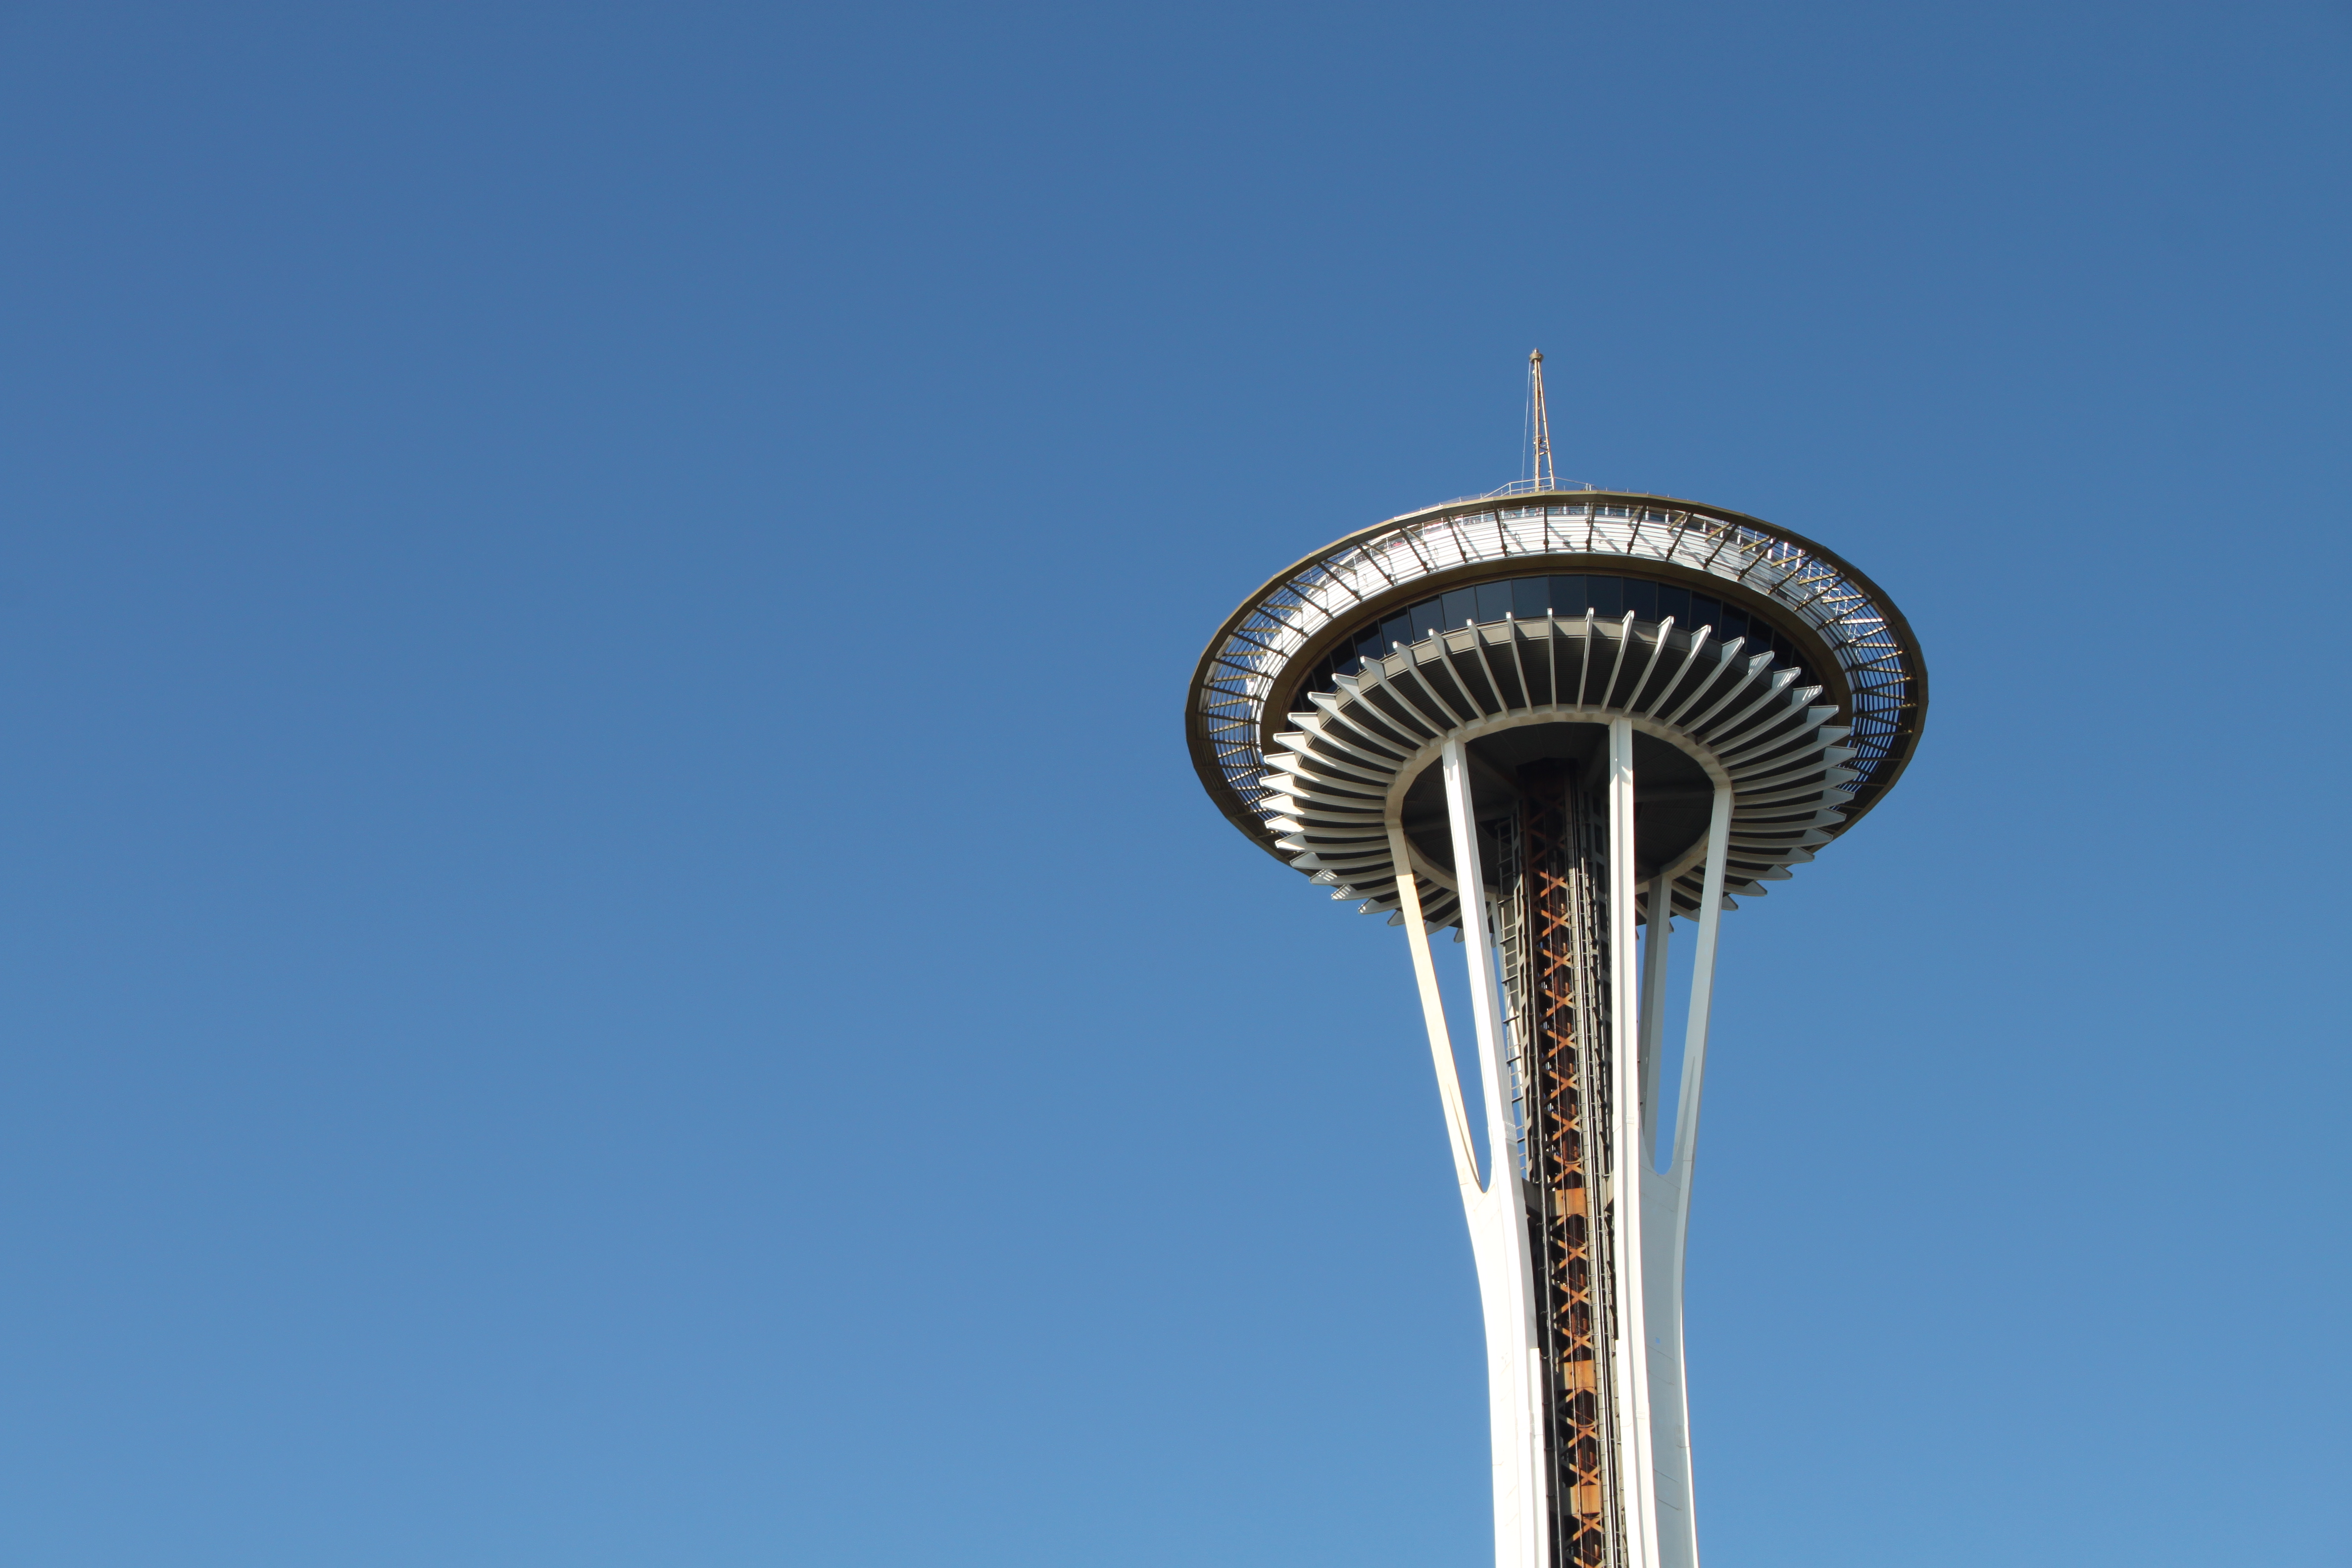
architecture, tower, landmark, street light, lighting, seattle, light fixture, famous landmark, seattle space needle